Koenigsegg

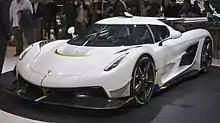
Koenigsegg Jesko

In late 2018, Koenigsegg showed potential customers in Australia the replacement of the Agera via VR. Teaser sketches were released by the company at the same time. Initially, the model was rumoured to be called "Ragnarok" but the public unveil of the car at the 2019 Geneva Motor Show revealed the name to be Jesko, after the founder's father Jesko von Koenigsegg.